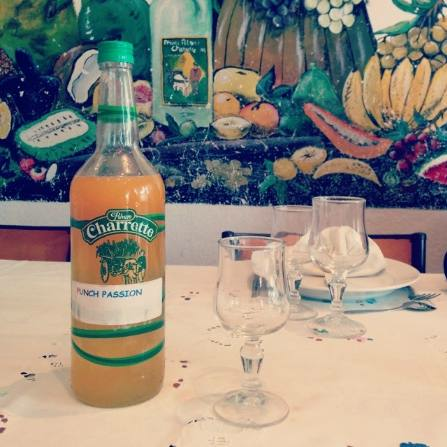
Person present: No